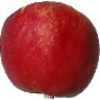
Label: Apple Red Yellow 1